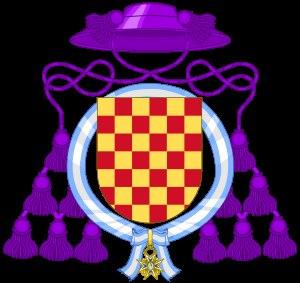
Josemaría Escrivá, né le 9 janvier 1902 à Barbastro et mort le 26 juin 1975 à Rome, est le fondateur de l'Opus Dei, une prélature personnelle de l'Église catholique. Il est canonisé par Jean-Paul II le 6 octobre 2002. En prêchant l'appel universel à la sainteté et à l'apostolat, Josémaría est un précurseur du Concile Vatican II. Le cardinal Jean-Marie Lustiger voit en lui « une de ces figures qui traversent les siècles et révèlent, d’une certaine façon, à l’observateur qui sait voir, ce que l’Esprit est en train de faire dans son Église. L’œuvre précise à laquelle la Providence a appelé le bienheureux Josémaría porte sur un de ces messages : mettre en œuvre l’appel à la sainteté de tout le peuple chrétien ». L'Église catholique célèbre saint Josemaría Escrivá le 26 juin.